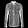
Label: Shirt